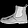
Label: Ankle boot